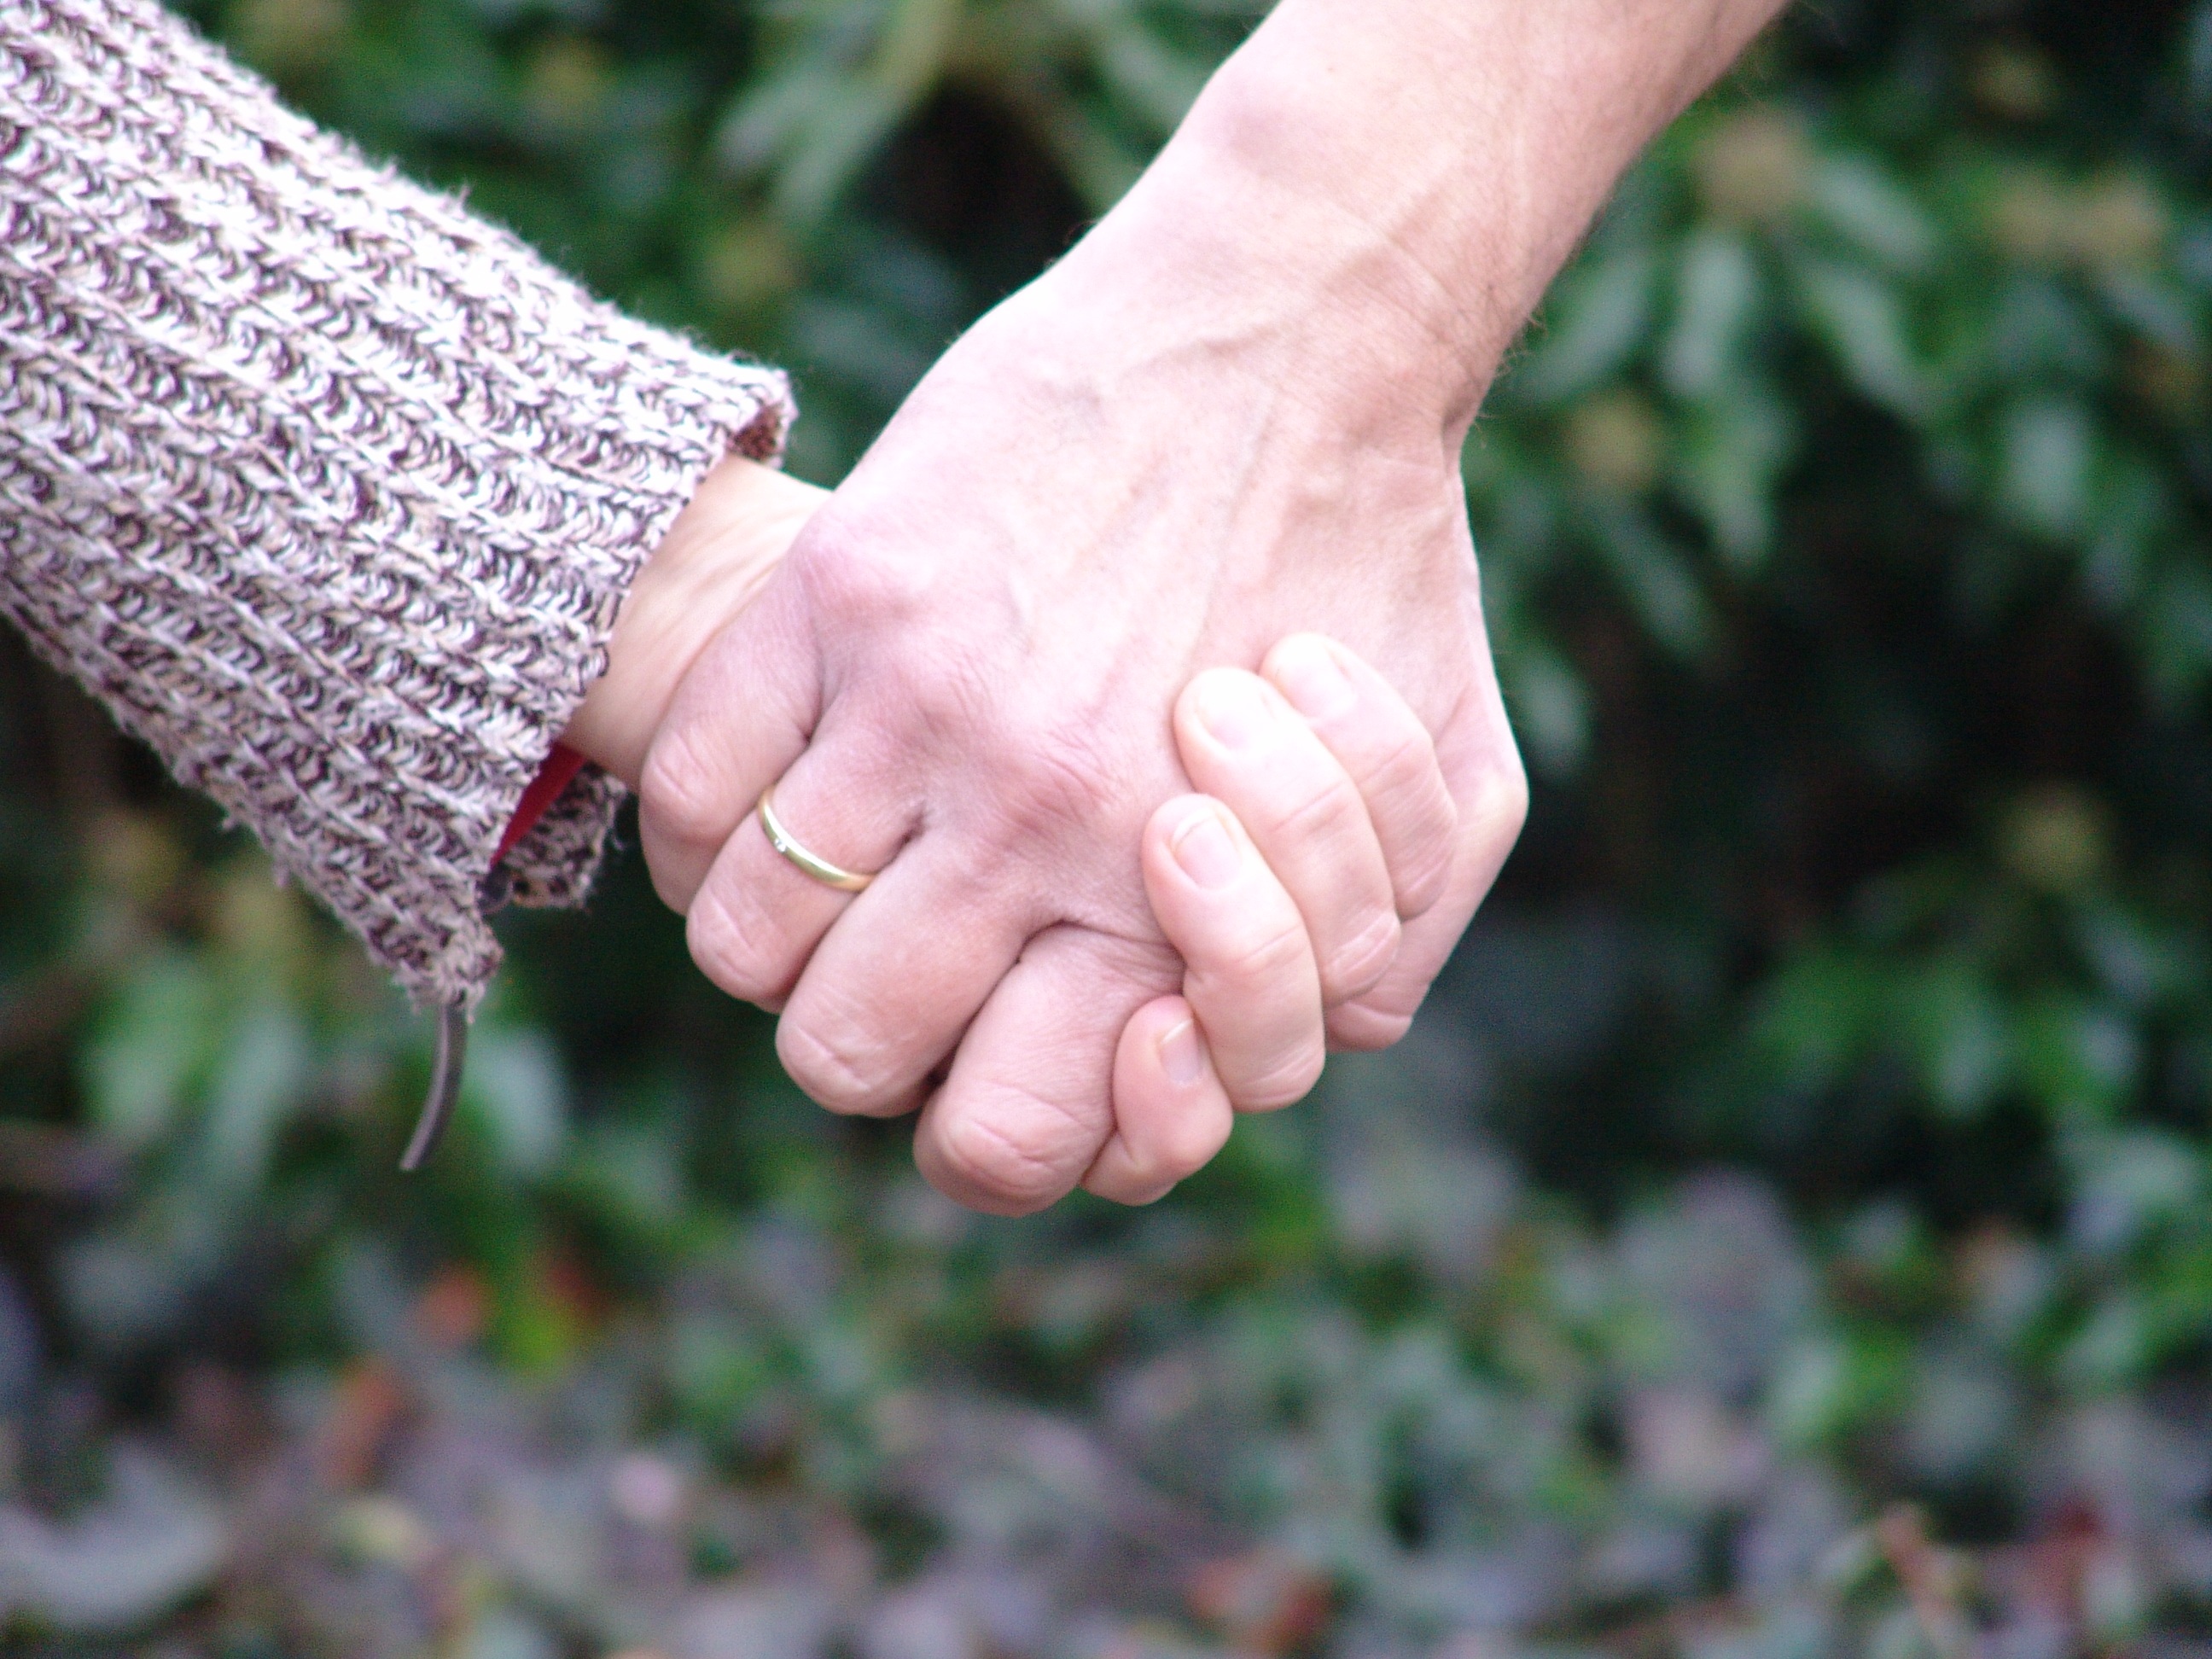
hand, grass, leaf, flower, leg, finger, soil, child, holding hands, close up, partnership, hands, keep, interaction, sense, hold hands